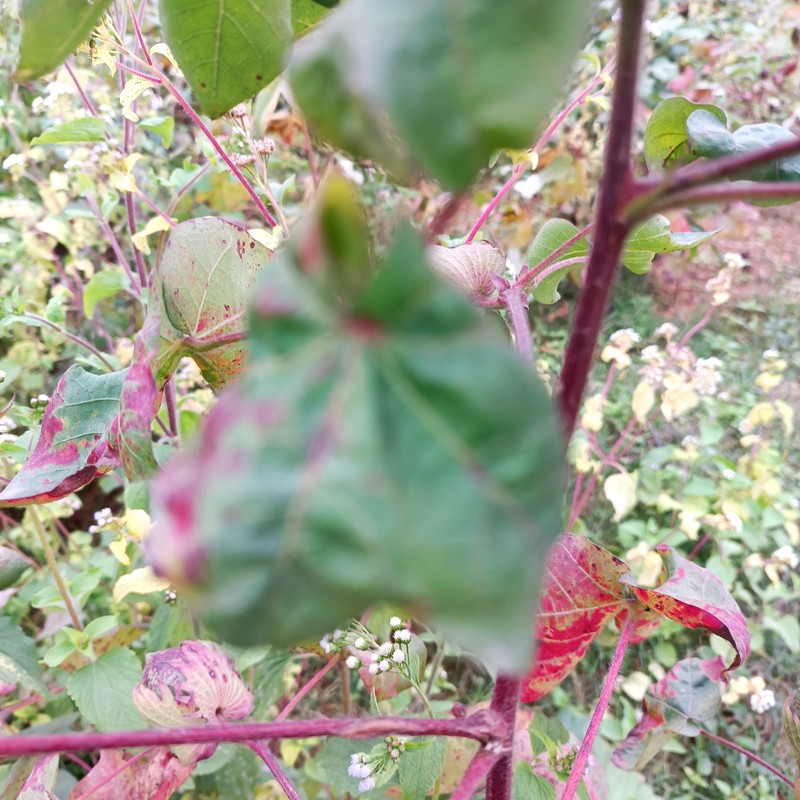
Label: Leaf Redding